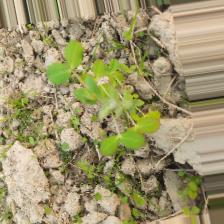
Label: Lentil Rust